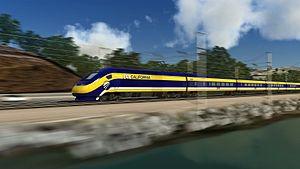
Le California High-Speed Rail est un réseau de lignes à grande vitesse actuellement en construction en Californie, État de l'Ouest américain.